Police band (music)

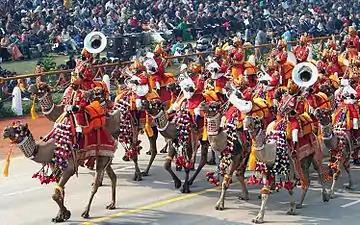
The unique BSF Camel Contingent during the annual Republic Day Parade in 2004.

The 36-member camel mounted band of the Indian Border Security Force is one of two official bands in the BSF. It is uniquely the only camel mounted police band in the world, with the only other band coming close is the Royal Cavalry Mounted Band in Oman. It is mentioned in Guinness Book of World Records as such. It is one of the unique sights of the Delhi Republic Day parade and has been an annual participant since 1990. The only time it has missed a parade was in 2016 due to a lack of preparation.